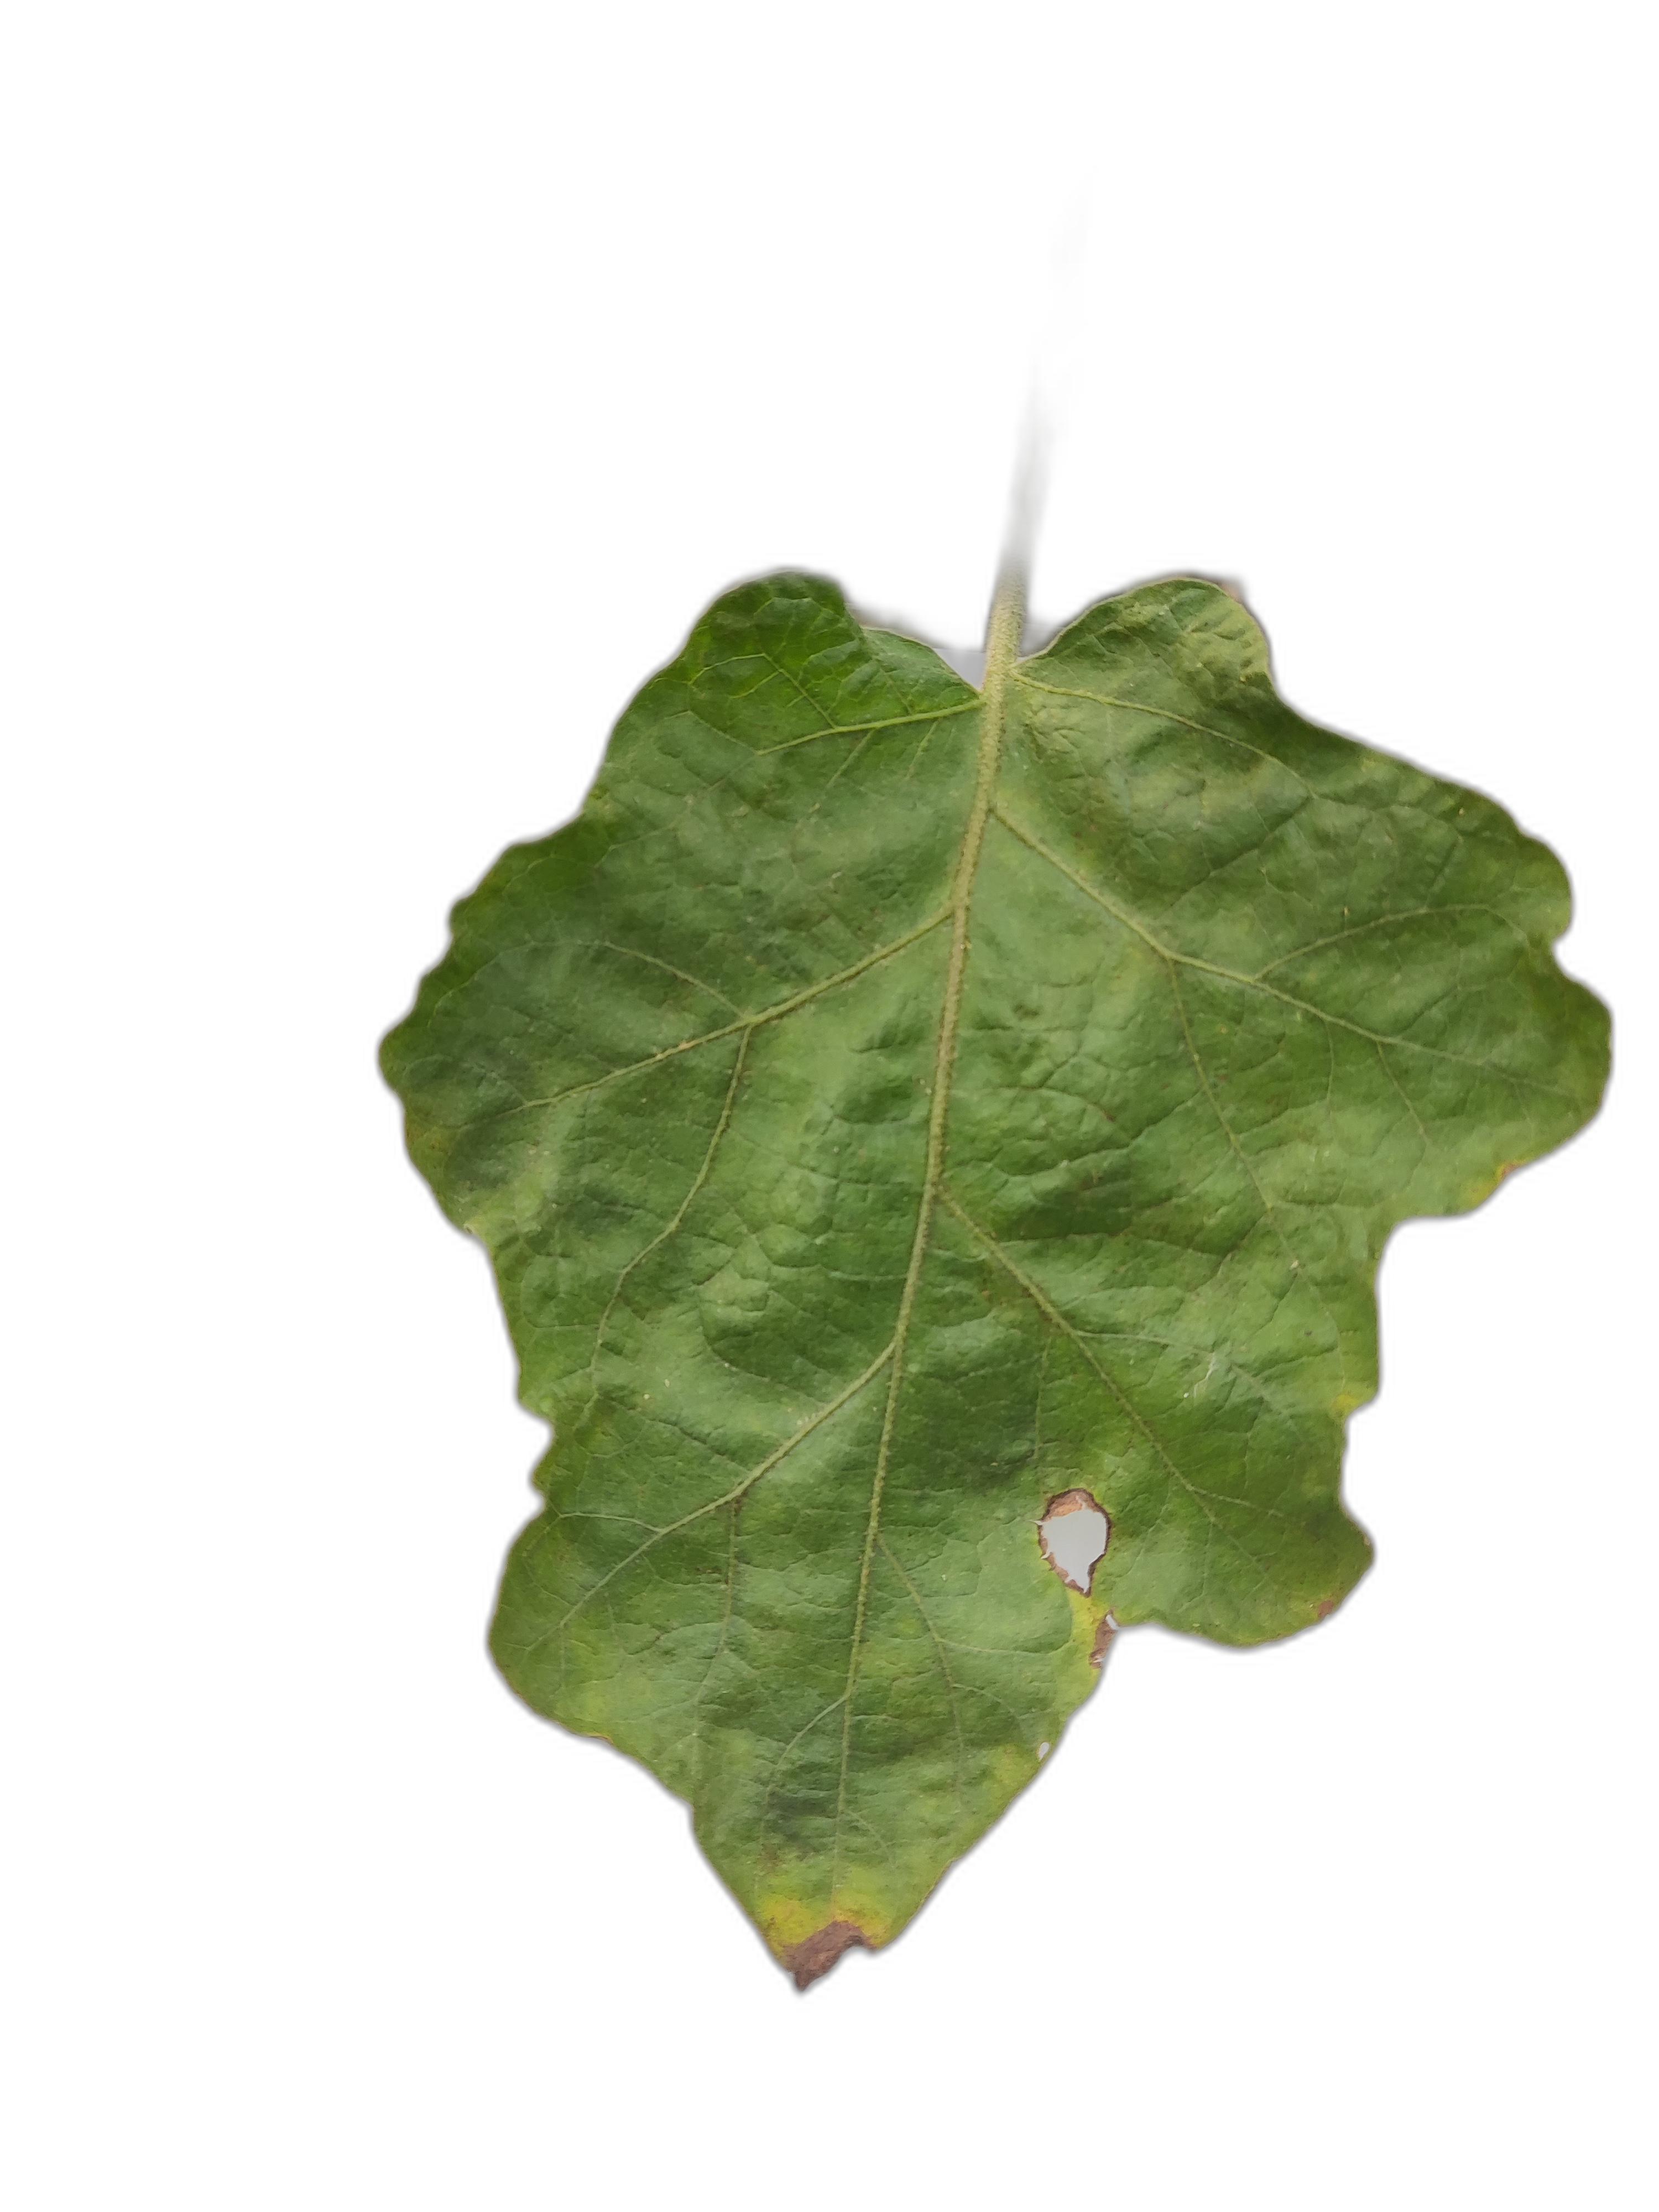
Label: Insect Pest Disease